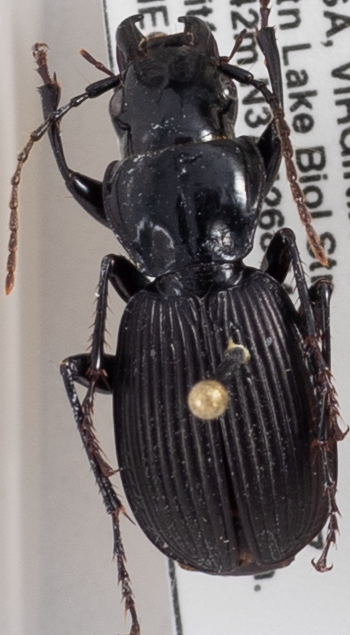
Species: Pterostichus moestus
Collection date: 2018-08-28
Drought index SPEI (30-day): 1.69
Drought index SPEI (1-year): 0.8
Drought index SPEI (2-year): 0.8